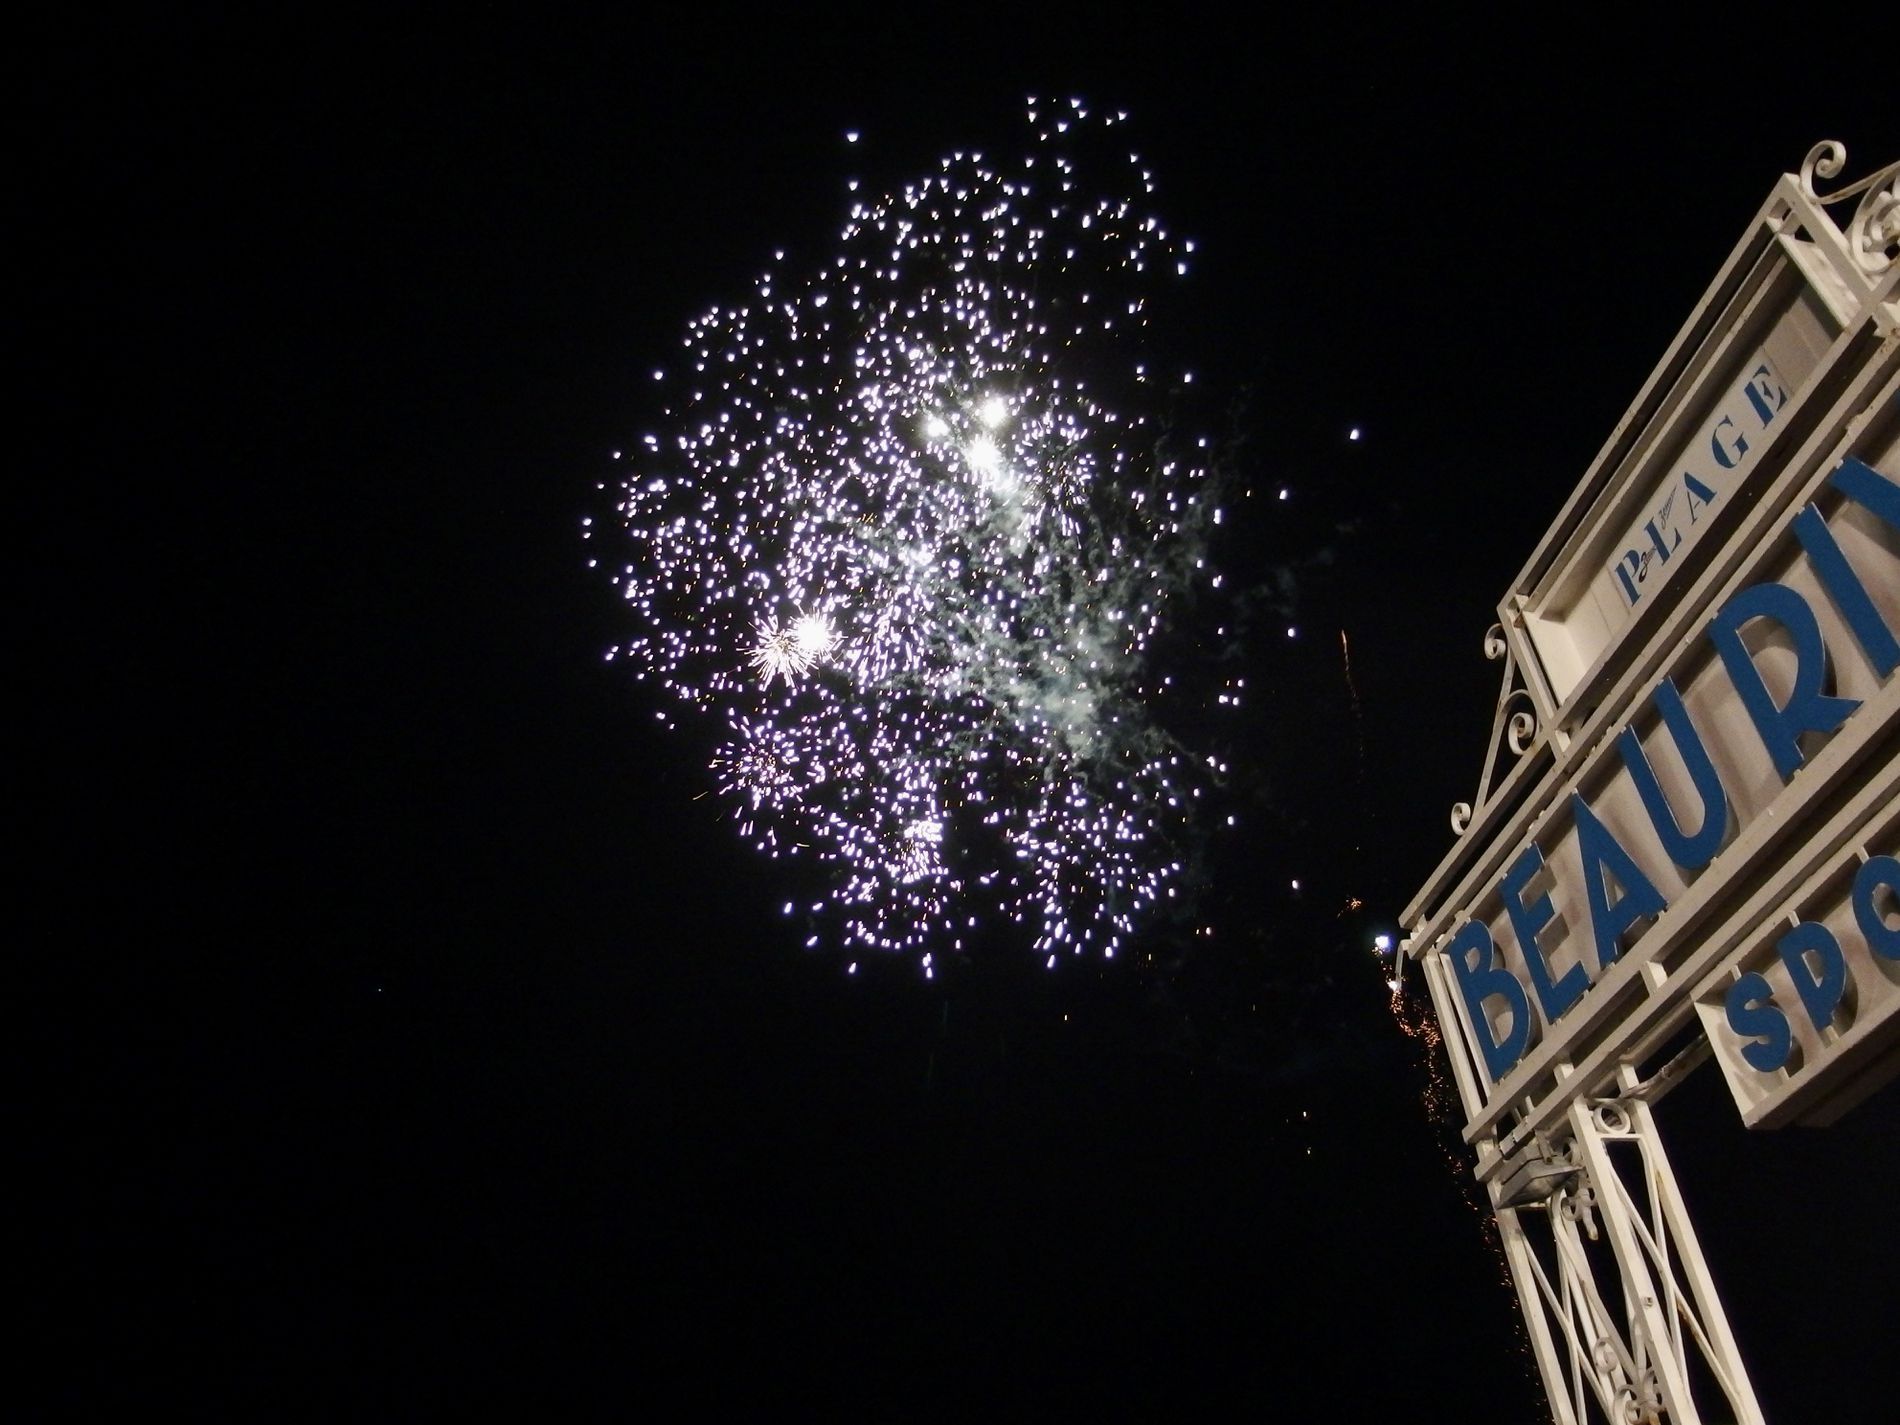
Night Celebration.
White fireworks explode against a deep black sky, with part of a vintage blue and white sign visible in the corner. A moment of celebration captured mid burst.
A landscape photography taken at low eye level shot looking up at the sky and the sign. in a color palette of midnight black, sparkling white, icy blue and silver gray creating dramatic night palette with high contrast deep black background with pops of cool, crisp light from fireworks and sign details gives festive and exciting atmosphere.
Labels: Fireworks, Nature, Night, Outdoors, Lighting, Architecture, Building, Flare, Light, City, Urban, Astronomy, Outer Space, License Plate, Transportation, Vehicle, Metropolis, Moon, fireworks burst, sign corner, night sky, black sky
Camera: OLYMPUS IMAGING CORP. XZ-2
Aperture: F1.8
Exposure: 1/30 sec
ISO: 800
Focal length: 6